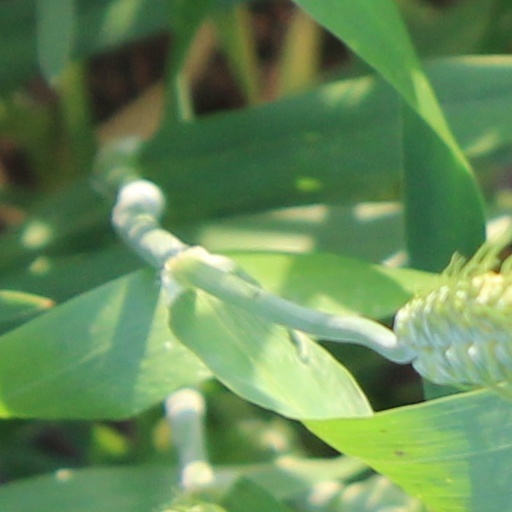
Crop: wheat